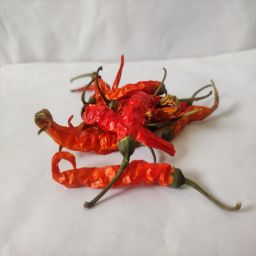
Crop: Chile Pepper
Quality: Dried